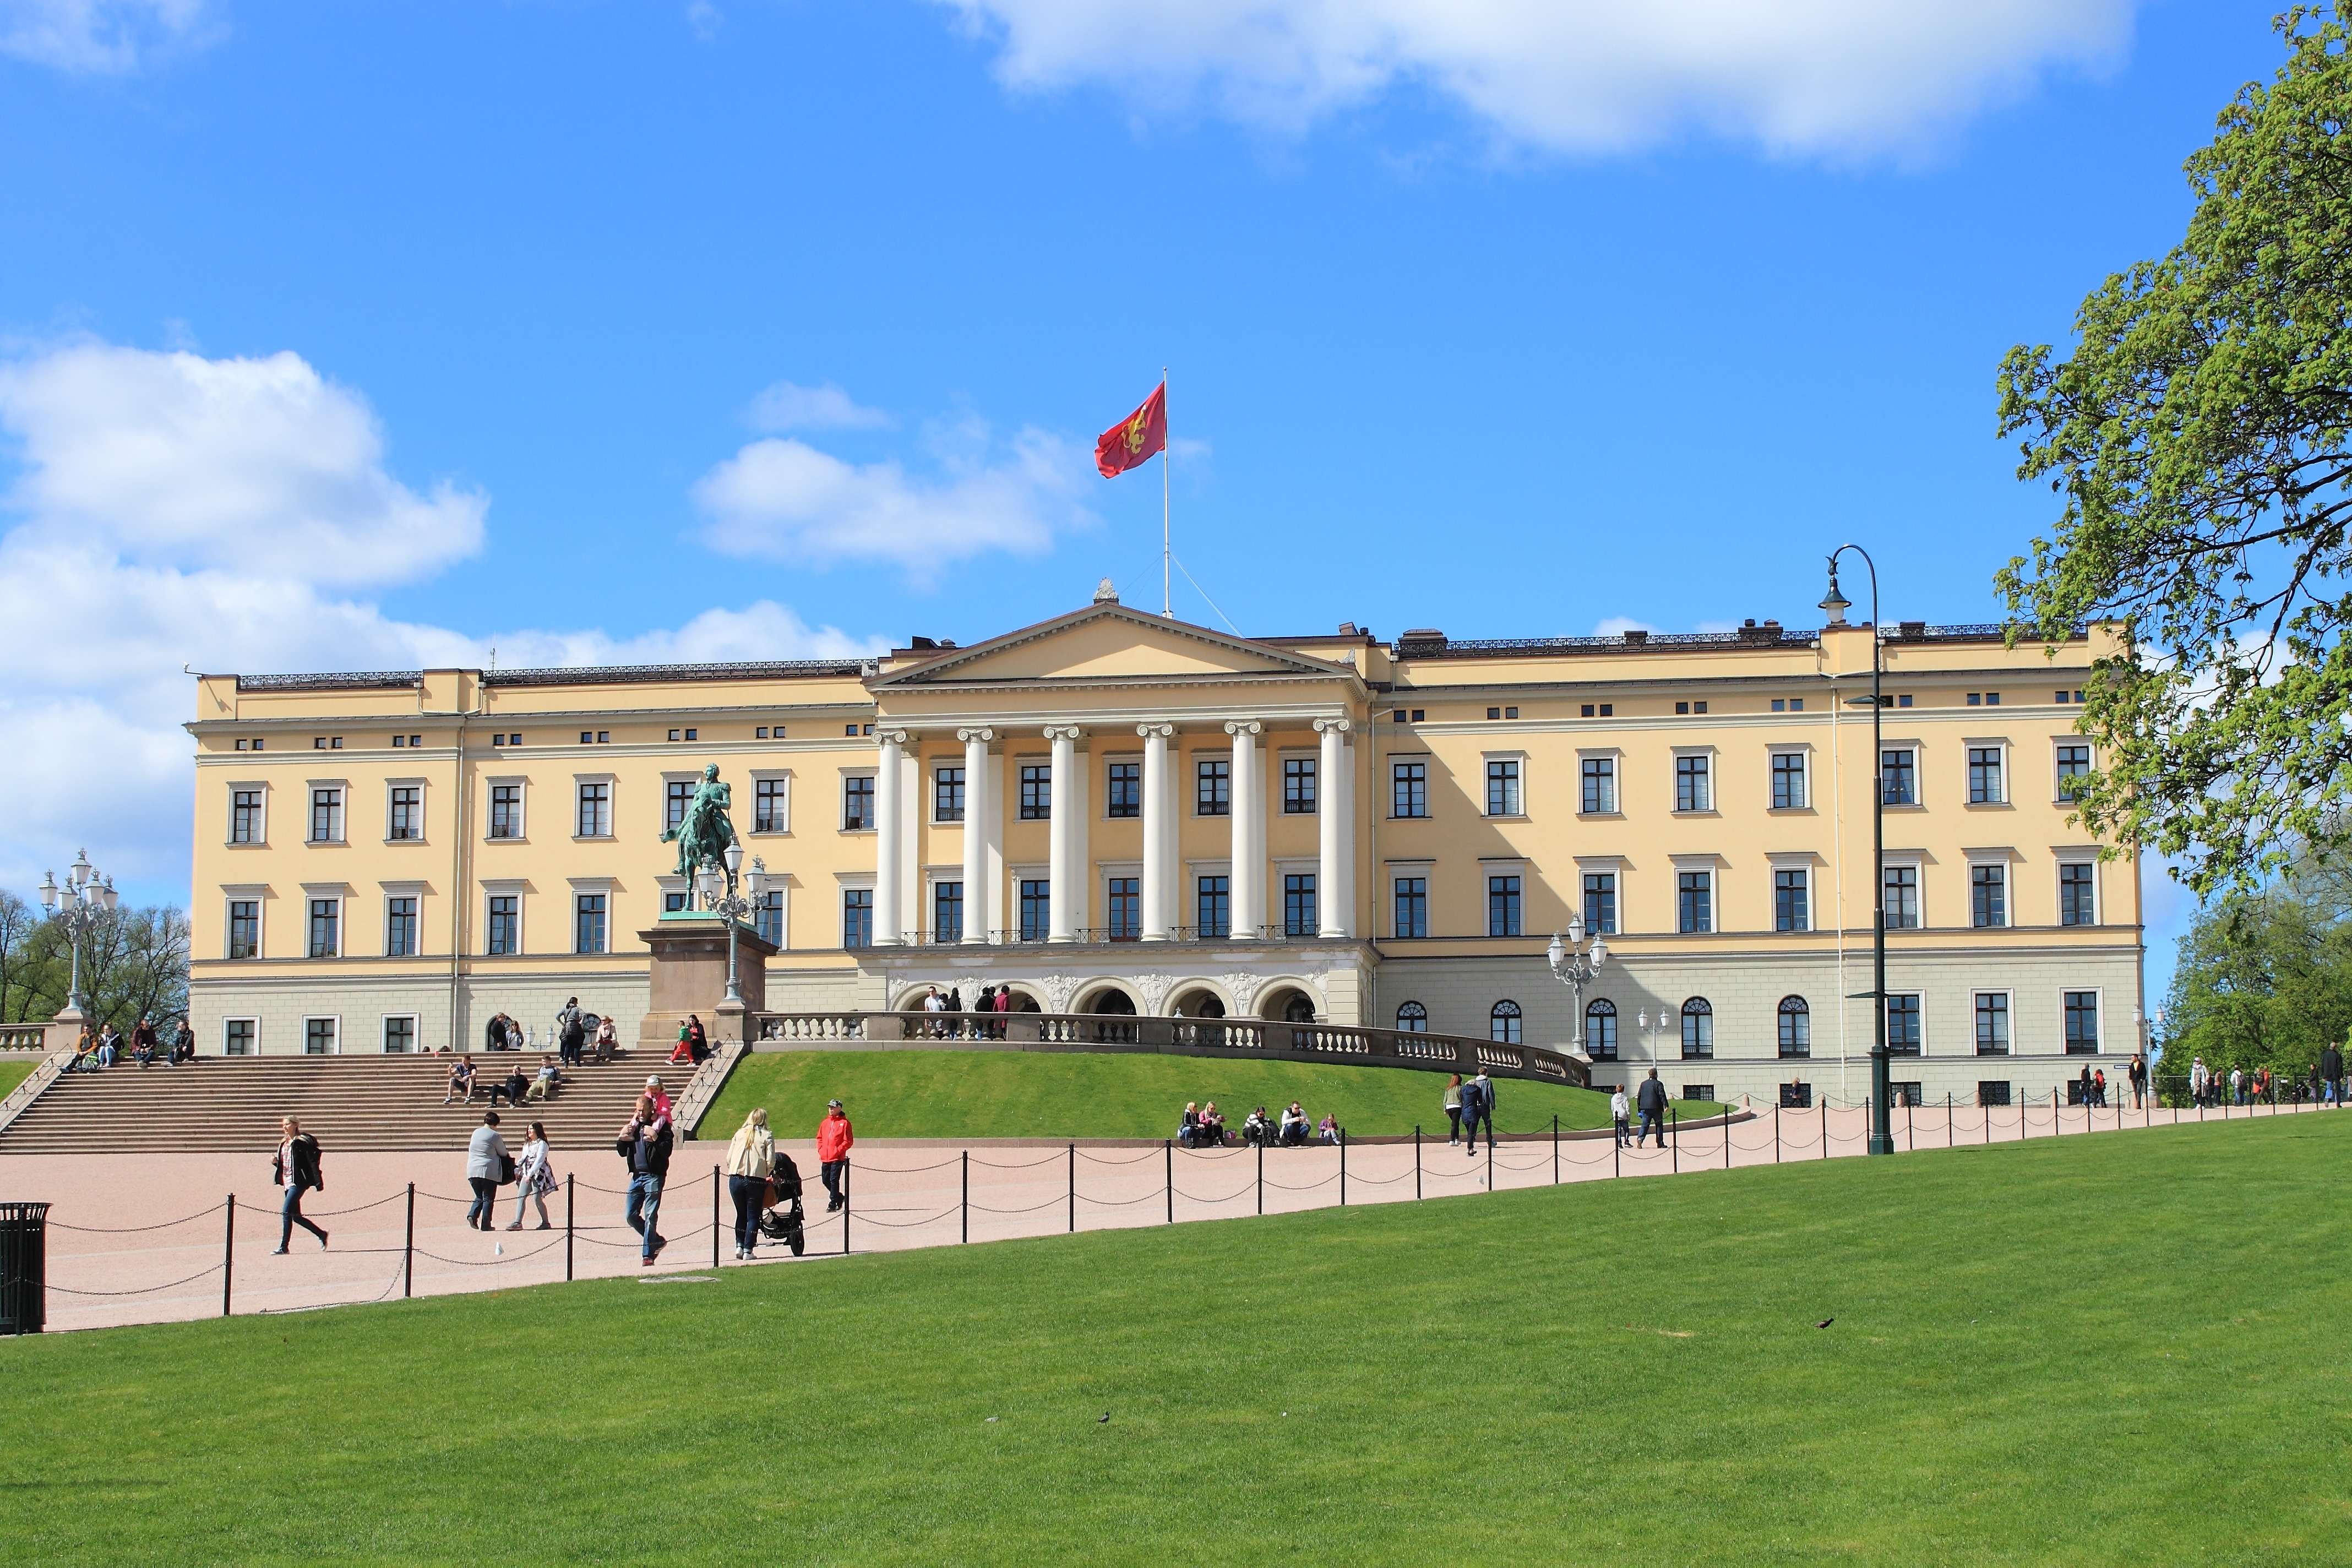
building, chateau, palace, facade, university, campus, estate, norway, oslo, manor house, castle park, king house, stately home